Mary Patterson Elkinton Nitobe

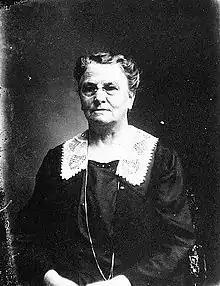
Mary Nitobe

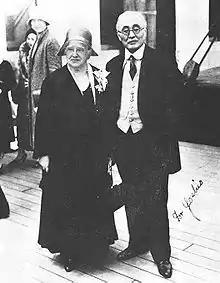
With husband Nitobe Inazo (1932)

Mary Patterson Elkinton Nitobe (August 14, 1857 - September 22, 1938) was an American-Quaker, the wife of the Japanese economist Nitobe Inazō.